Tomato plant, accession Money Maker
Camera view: tilt-top (135 deg); turntable rotation: 60 degrees
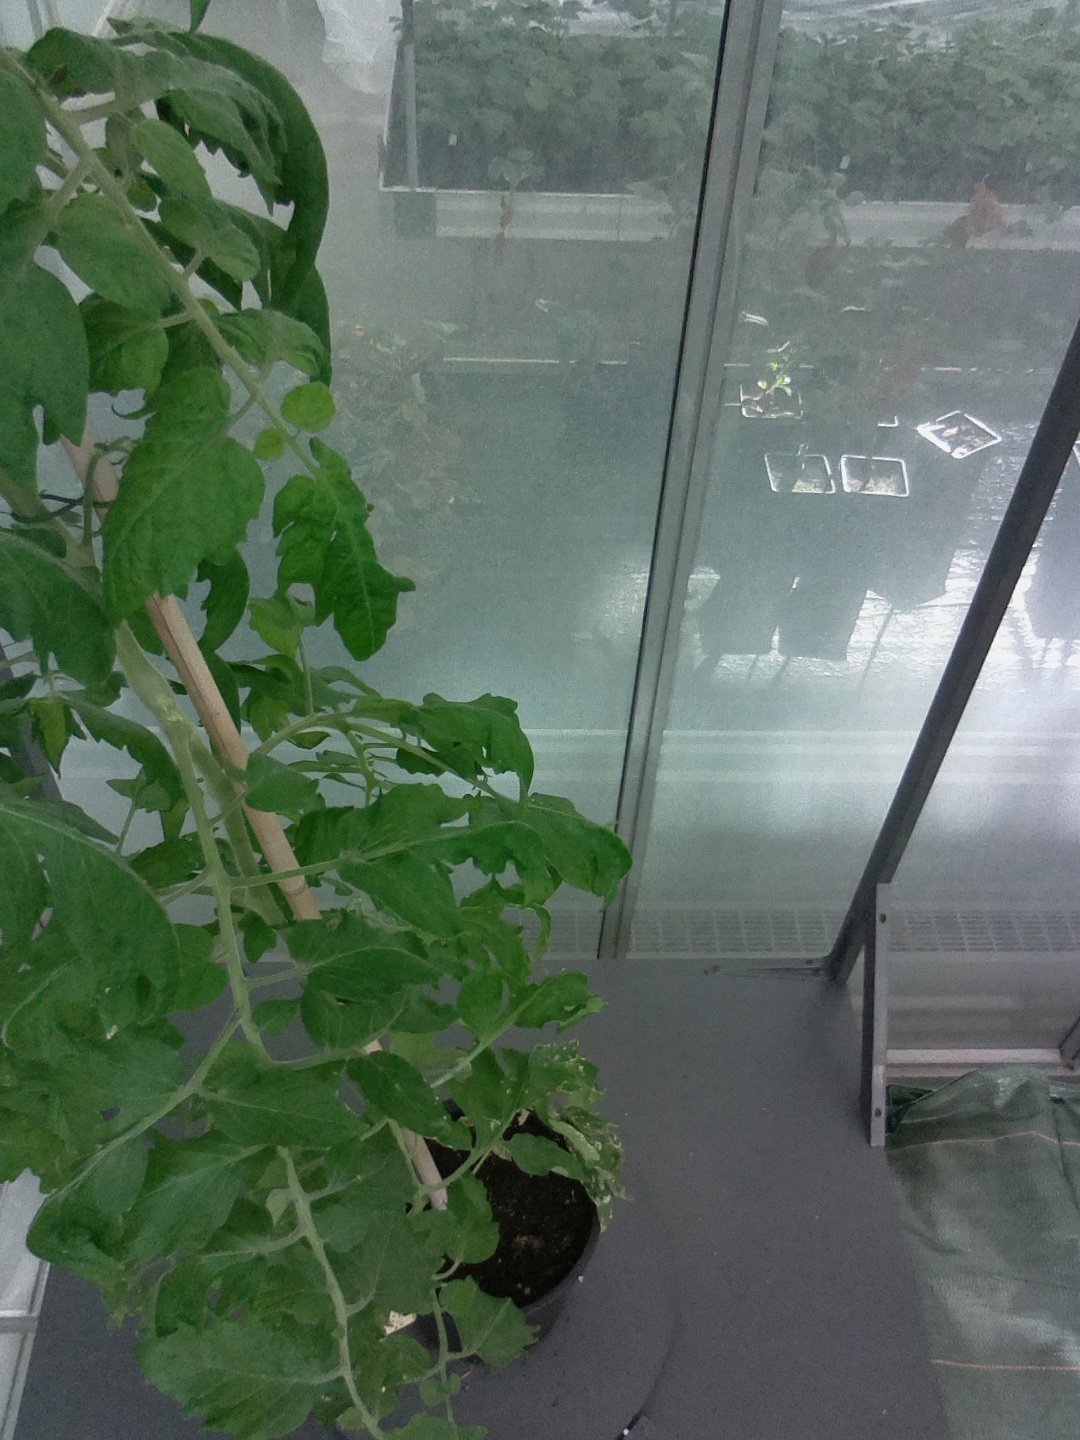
BBCH growth stage 62: 20%-30% of flowers open